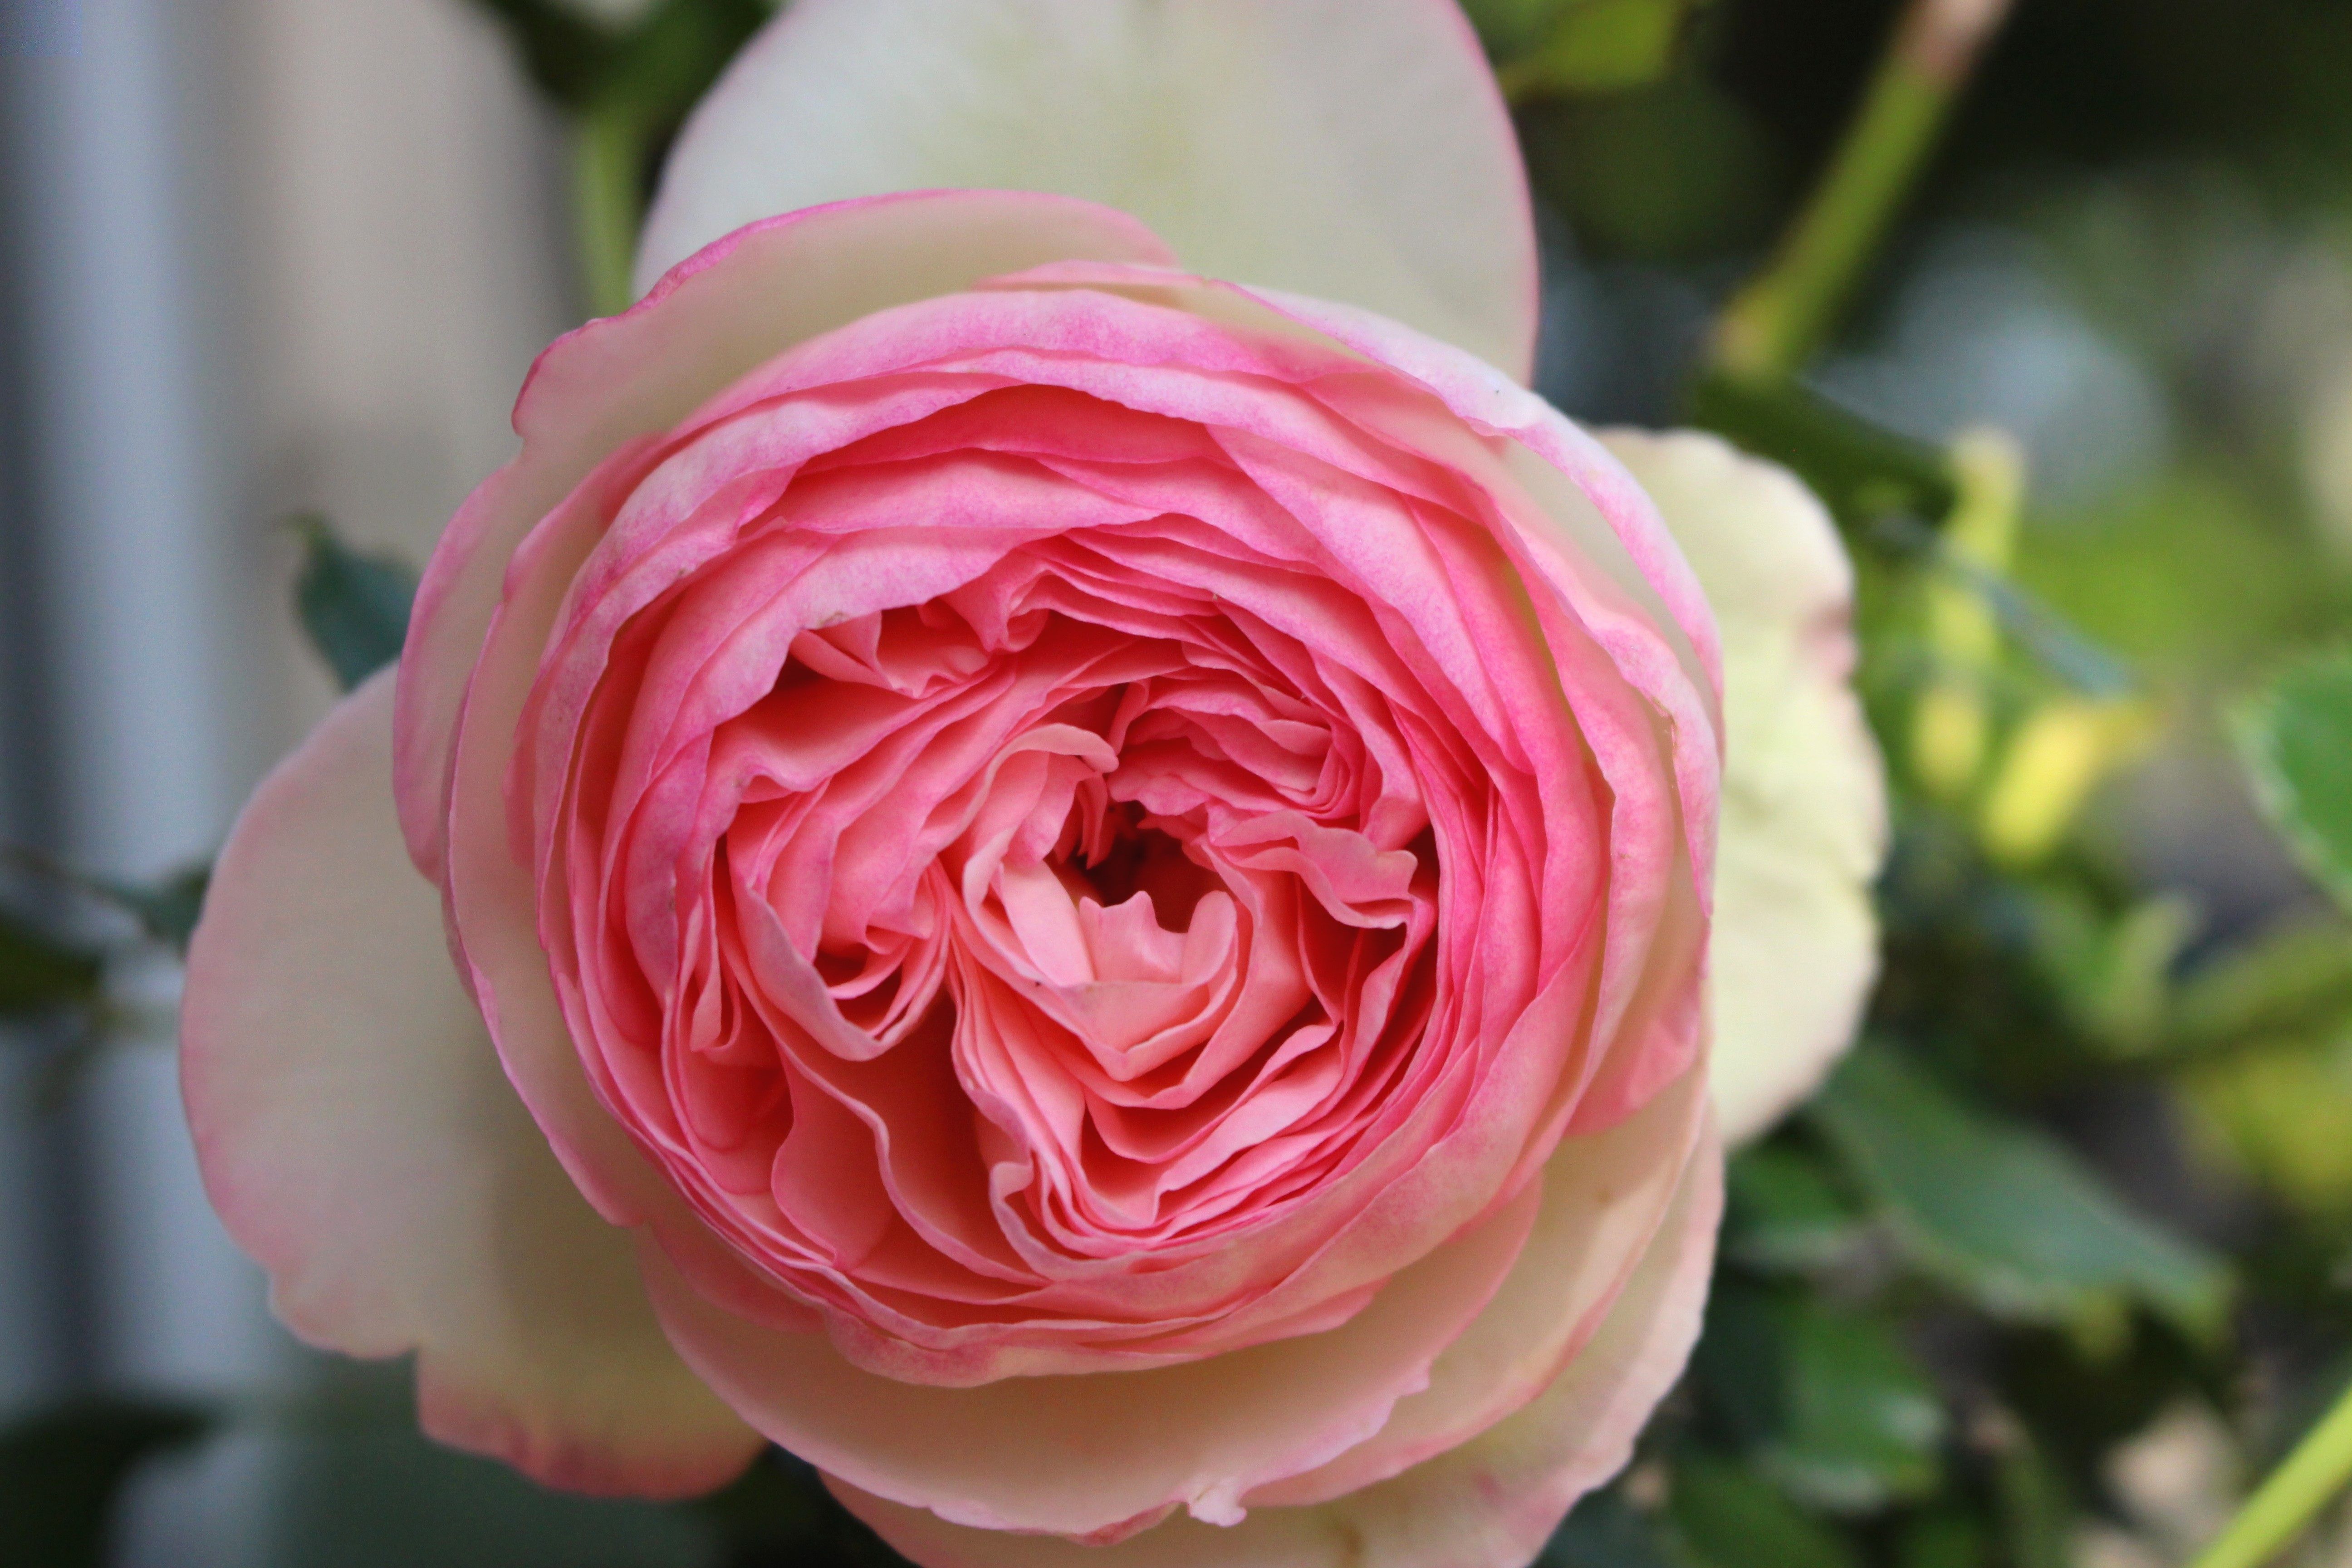
plant, flower, petal, rose, pink, flora, close up, floristry, floribunda, macro photography, flowering plant, garden roses, rose family, pale pink, climbing rose, plant stem, land plant, rosa centifolia, rose order